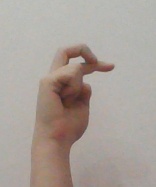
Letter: zay